RIN (rapper)

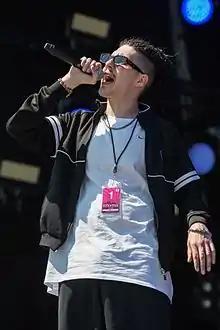
RIN in Nürnberg (2017)

RIN's parents both are Croats from Bosnia and Herzegovina. His mother originally comes from Herzegovina and his father from Bosnia. In the 1970s, his father came to Germany as a migrant worker. For this reason, RIN only has a Croatian citizenship instead of a German one. He grew up in Bietigheim-Bissingen, which is located near Stuttgart in Baden-Württemberg, Germany. He graduated from the Realschule there. RIN's parents have a restaurant in Ludwigsburg, which is a city next to Bietigheim-Bissingen.